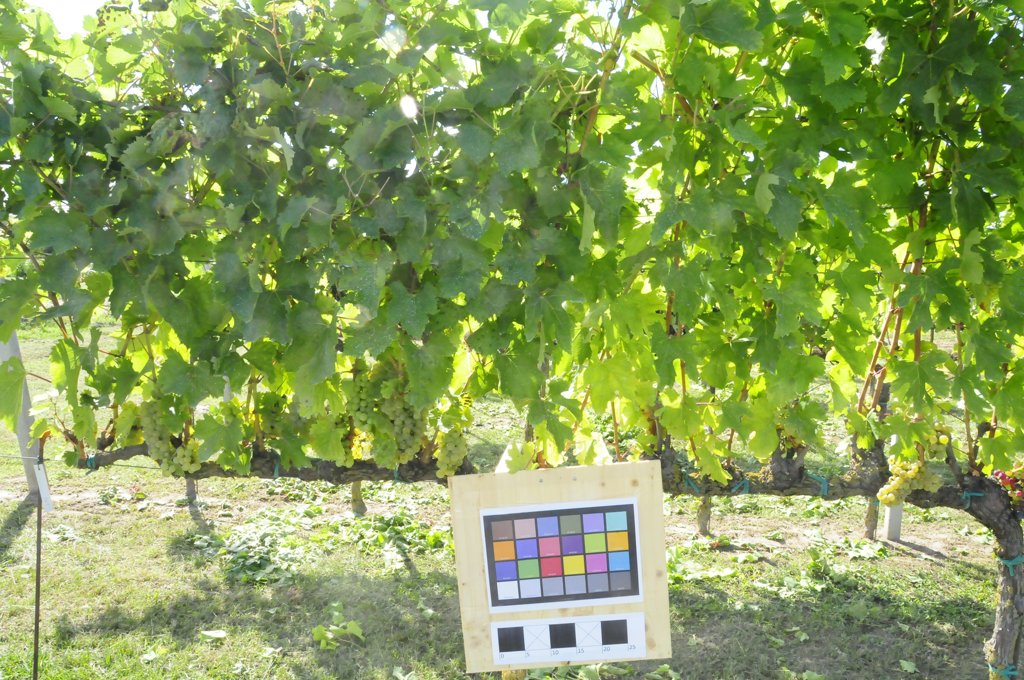
Berries visible: 235
Grape clusters: 7